NGC 4340

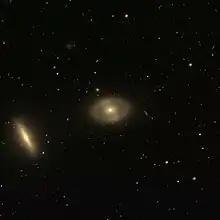
Image of the galaxies NGC 4340 (center) and NGC 4350 (bottom left corner)

One supernova has been observed in NGC 4340: SN1977A (type unknown, mag. 16.2) was discovered by Piotr Grigor'evich Kulikovsky on 27 January 1977.